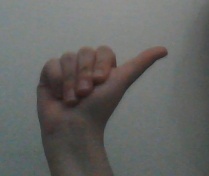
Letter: dhad